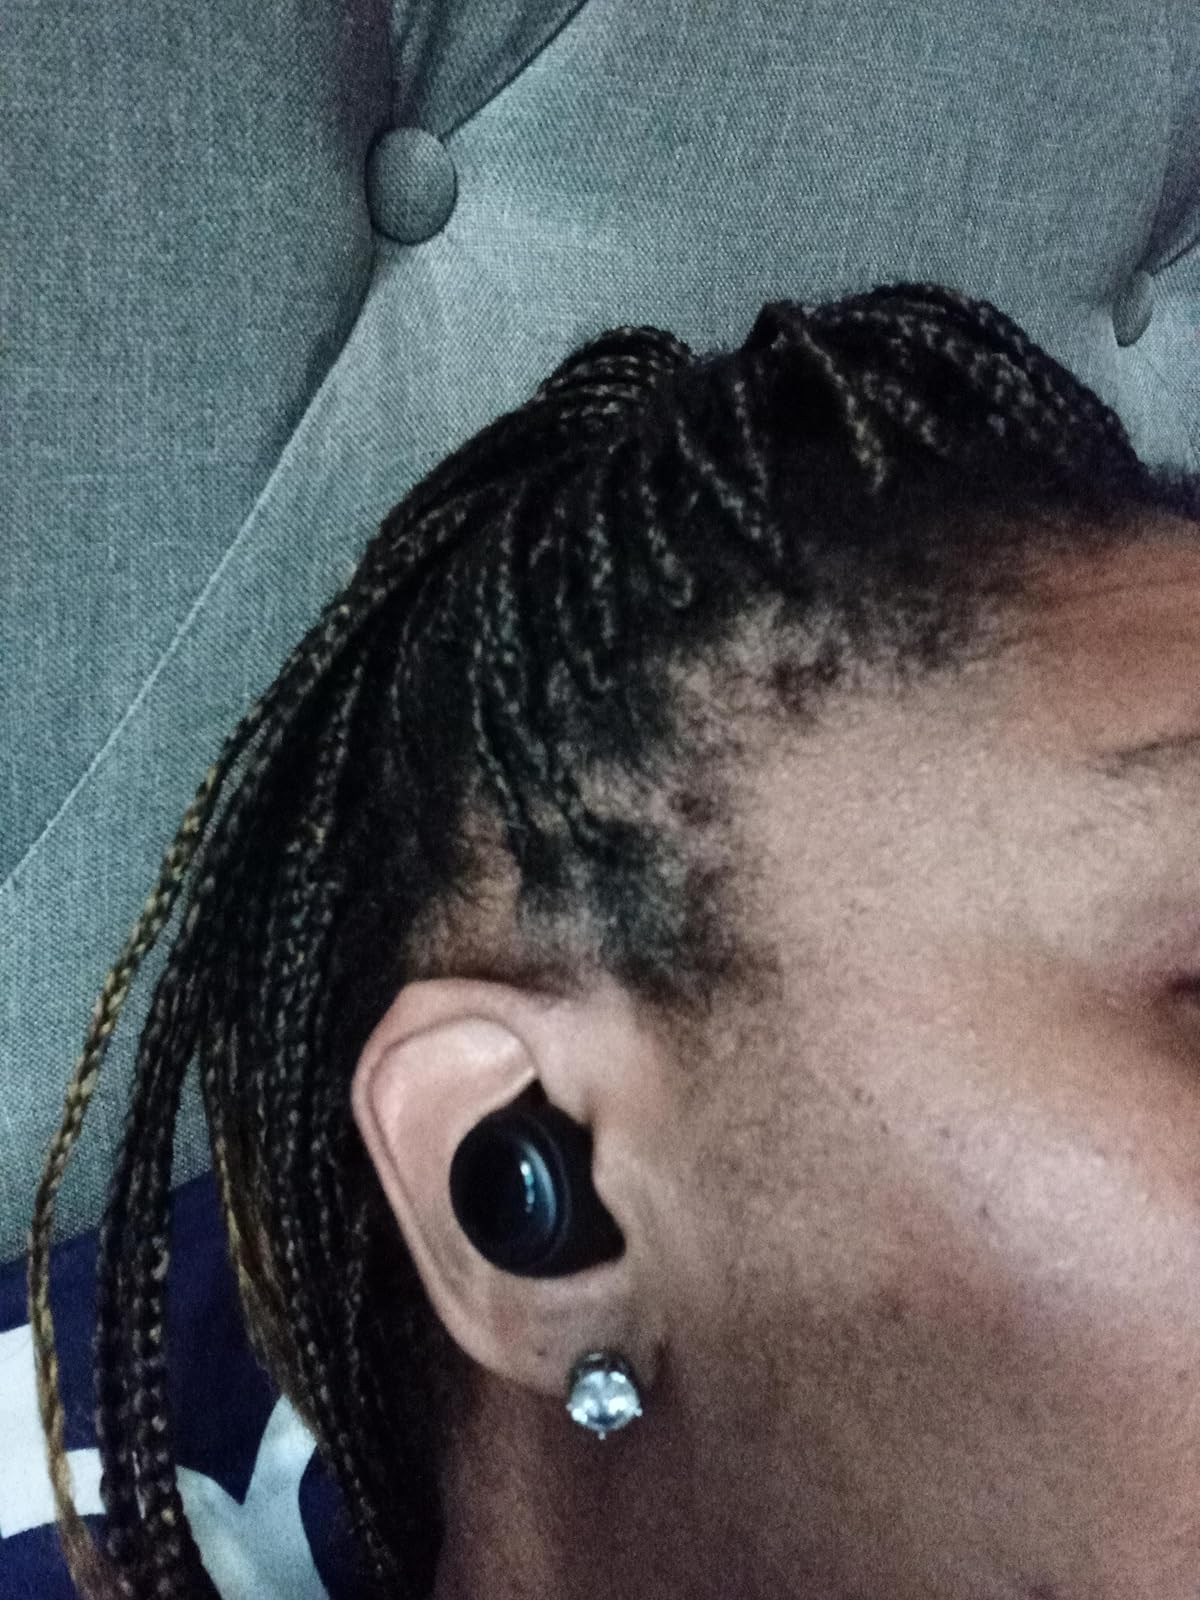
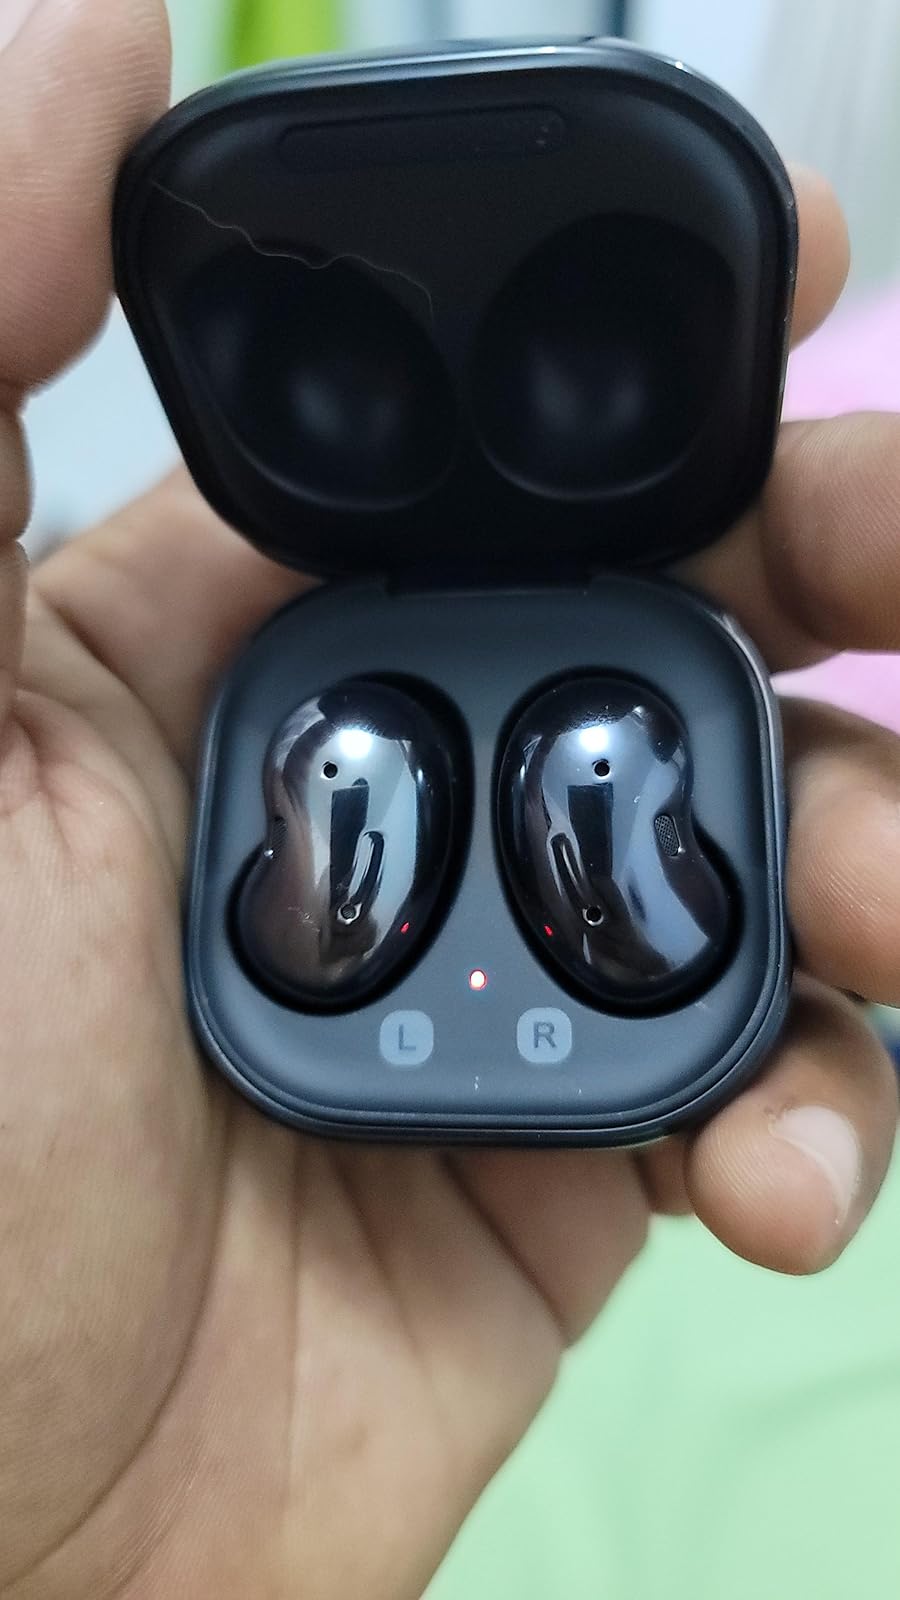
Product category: earbuds
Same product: no